Hotel Phoenix Copenhagen

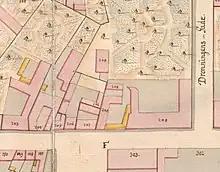
No. 208 seen on a detail from Christian Gedde's map of St. Ann's East Quarter, 1757.

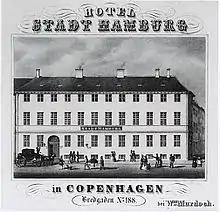
Advertisement for Stadt Hamburg from c. 1838

The property was later acquired by commander of the Royal Horse Guards Samuel Christoph von Plessen. In circa 1680, he constructed a two-storey town mansion at the site. He left Copenhagen when the Royal Horse Guards were moved to Møn in 1685 but kept the house in Bredgade. The site was formally made up of two separate properties. They were listed in Copenhagen's first cadastre of 1689 as No. 99 and No. 131 in St.. Ann's East Quarter. Their value was at the time of his death in 1704 estimated at 16,000 Danish rigsdaler.